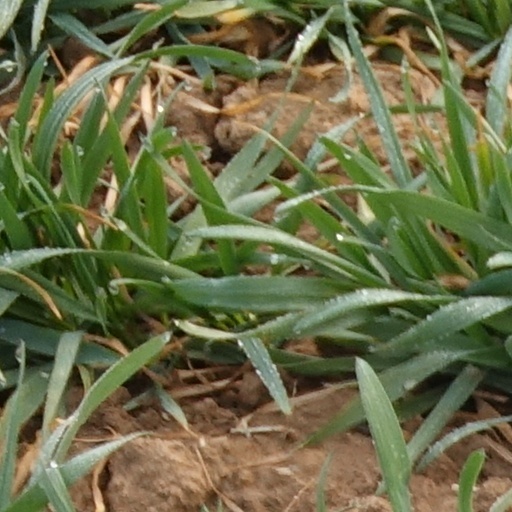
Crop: wheat